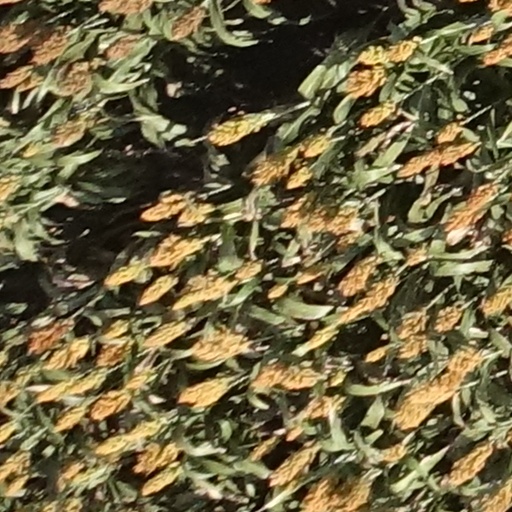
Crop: sorghum